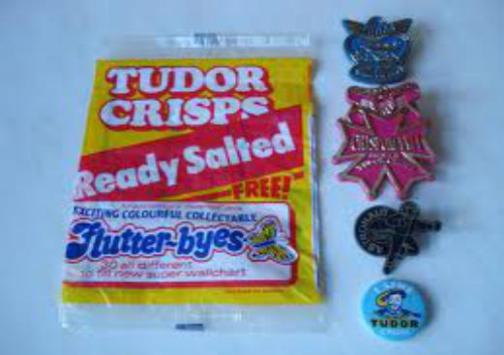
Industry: Food